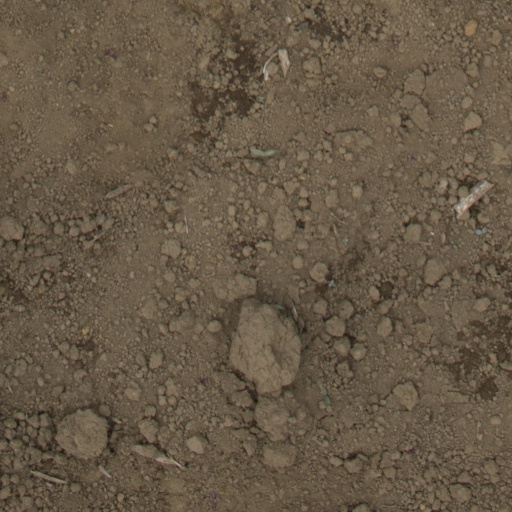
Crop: Jerusalem artichoke